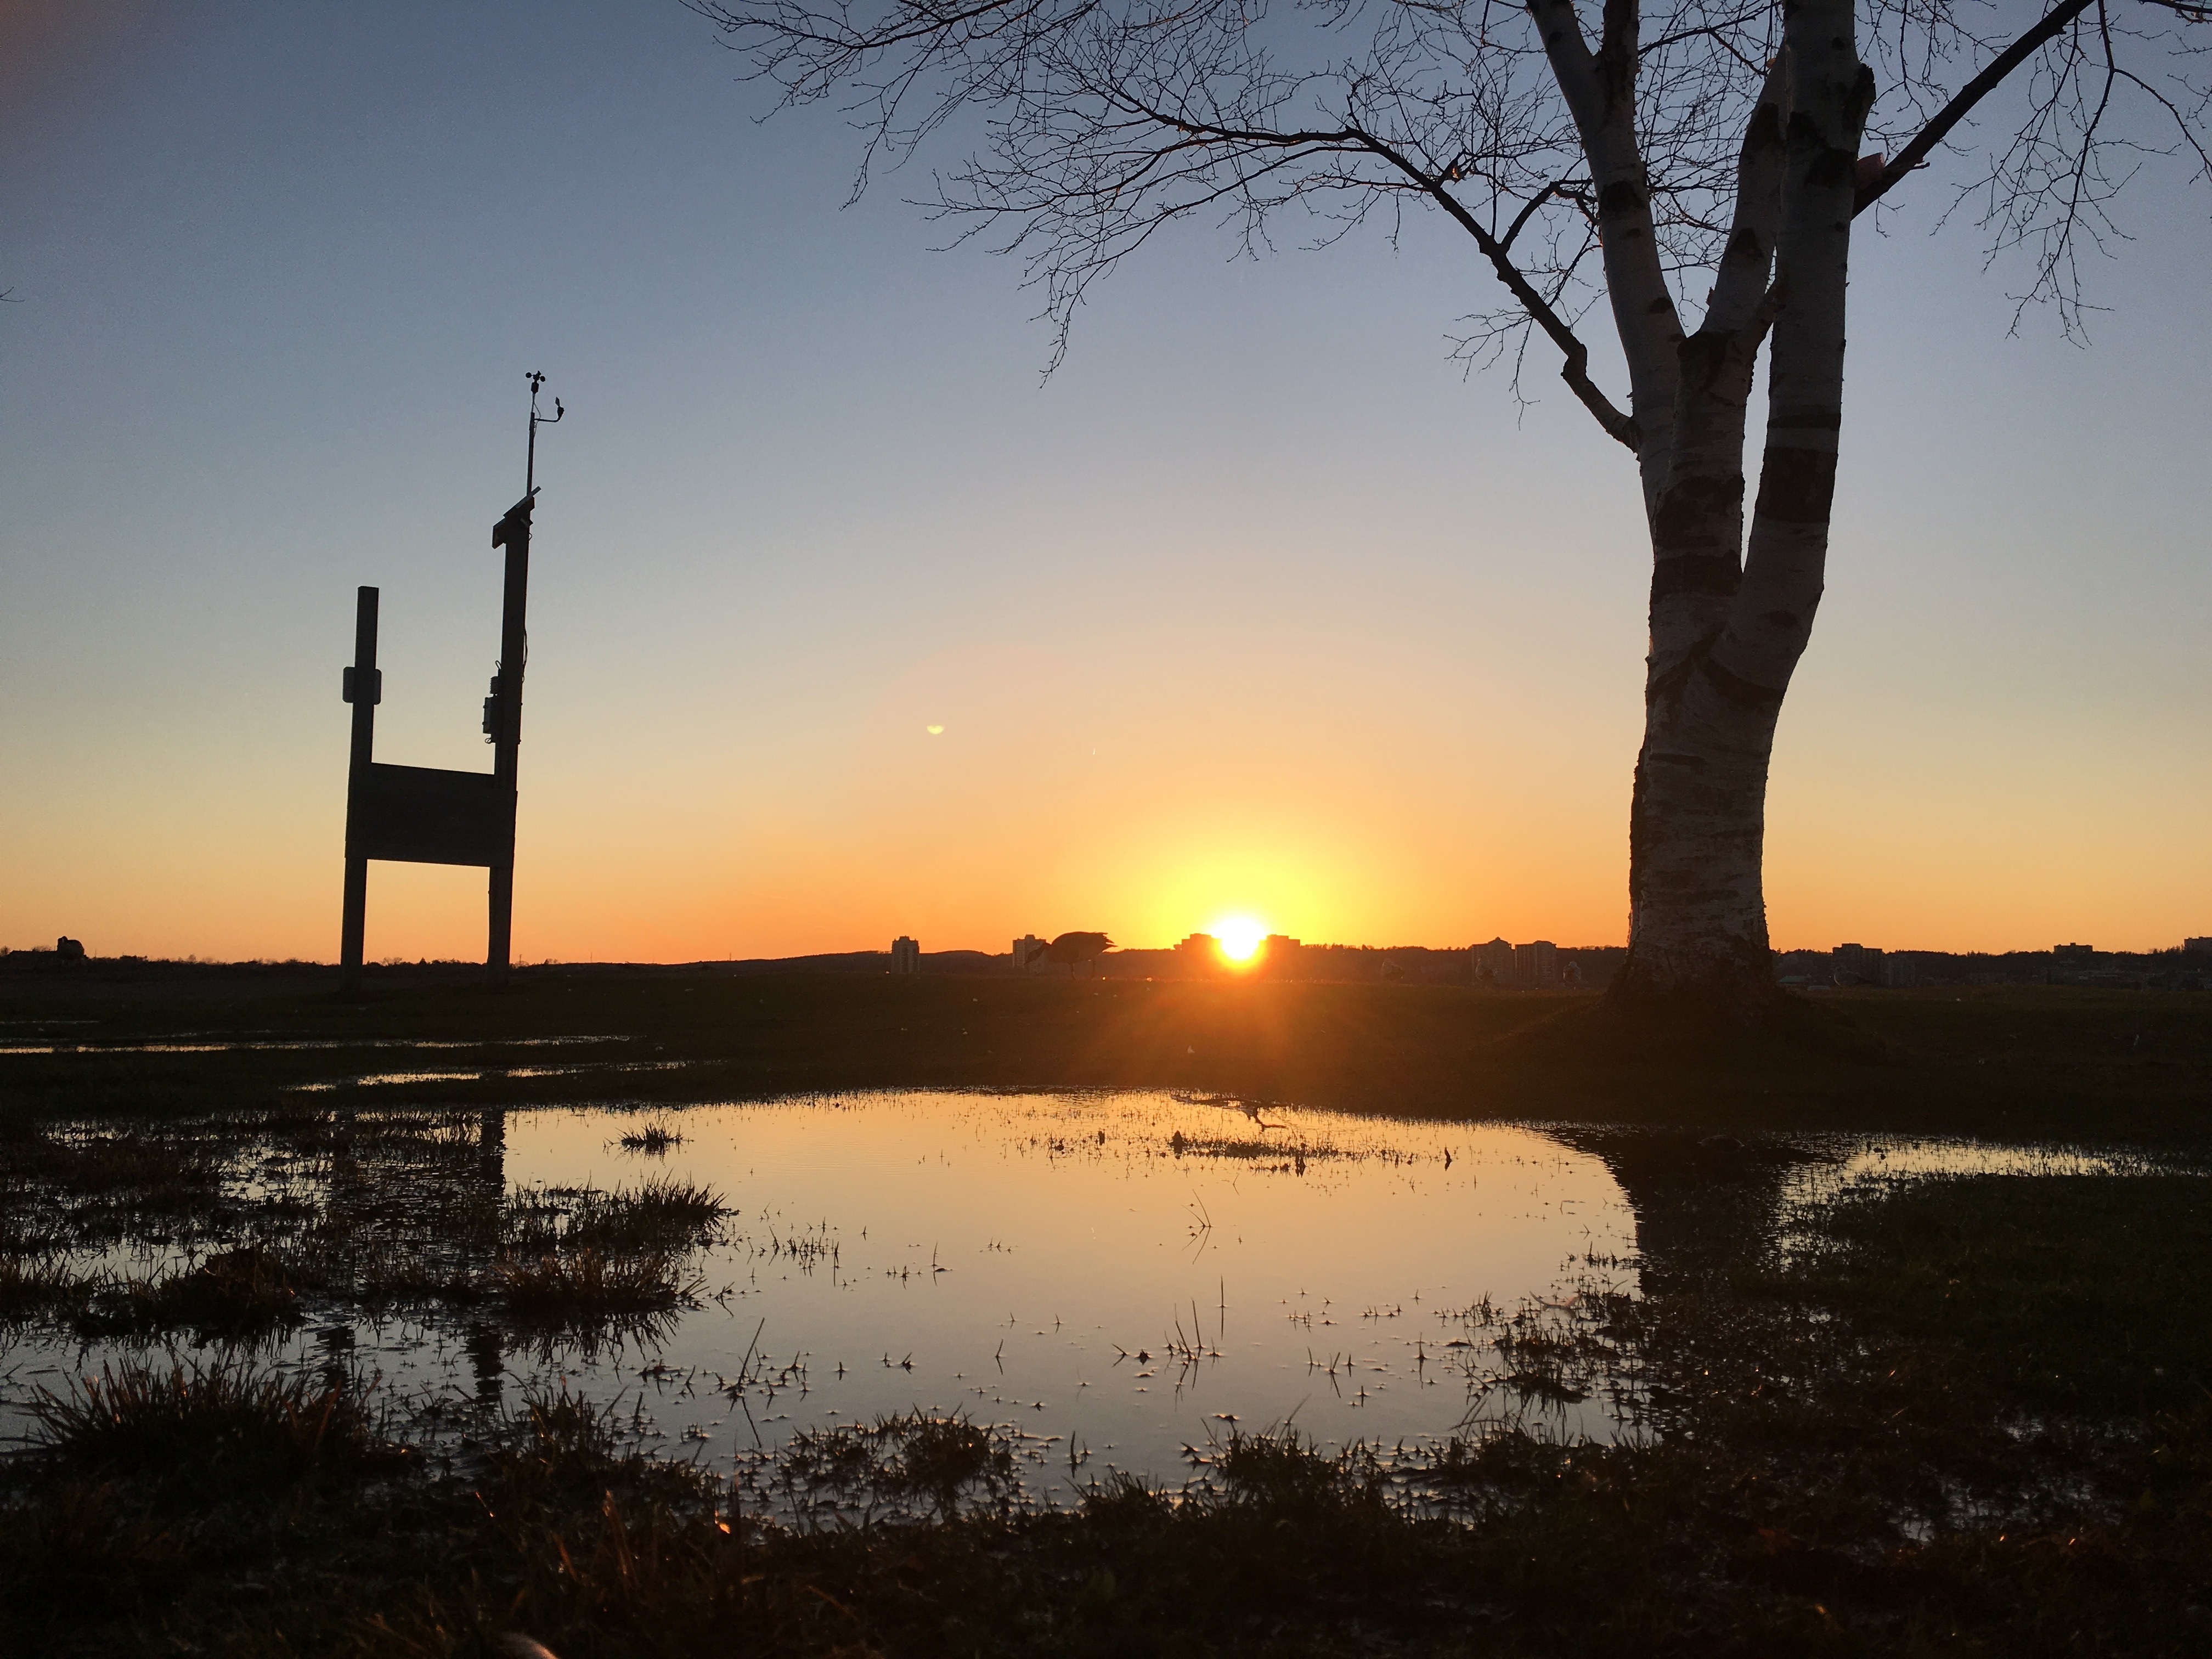
sea, horizon, sun, sunrise, sunset, sunlight, morning, dawn, dusk, evening, reflection, afterglow, atmospheric phenomenon